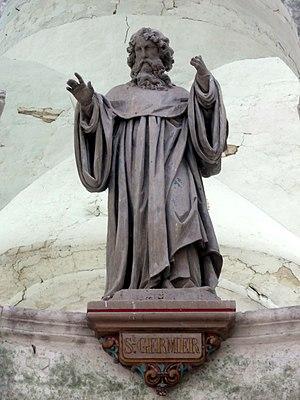
Mobilier de l'église - voir le titre du fichier.
L’abbaye Saint-Germer-de-Fly est une ancienne abbaye de bénédictins située dans les Hauts-de-France, dans le département de l'Oise, sur la commune de Saint-Germer-de-Fly. Fondée dans les années 630 par saint Germer, son premier abbé, elle est ravagée par les Vikings au siècle suivant et délaissée par les moines. Relevée par Anségise de Fontenelle au début du IXᵉ siècle, elle est cependant de nouveau détruite par les Normands en 851, et reste cette fois-ci abandonnée pendant près de deux siècles. En 1036 seulement, Drogon, évêque de Beauvais, prend enfin l'initiative de réédifier l'abbaye. Elle développe une grande prospérité, qui s'accroît encore après le retour d'une partie des reliques du saint fondateur en 1132. Grâce à l'afflux des dons, la construction d'une nouvelle église abbatiale peut alors commencer. Cette vaste et fière abbatiale édifiée entre 1135 et 1206 environ, et sa chapelle de la Vierge, sont aujourd'hui les principaux témoignages de la puissante abbaye du Moyen Âge, dont la vie monastique s'éteint avec la Révolution française en 1790. L'abbatiale est devenue l'église paroissiale de l'actuel village de Saint-Germer-de-Fly.